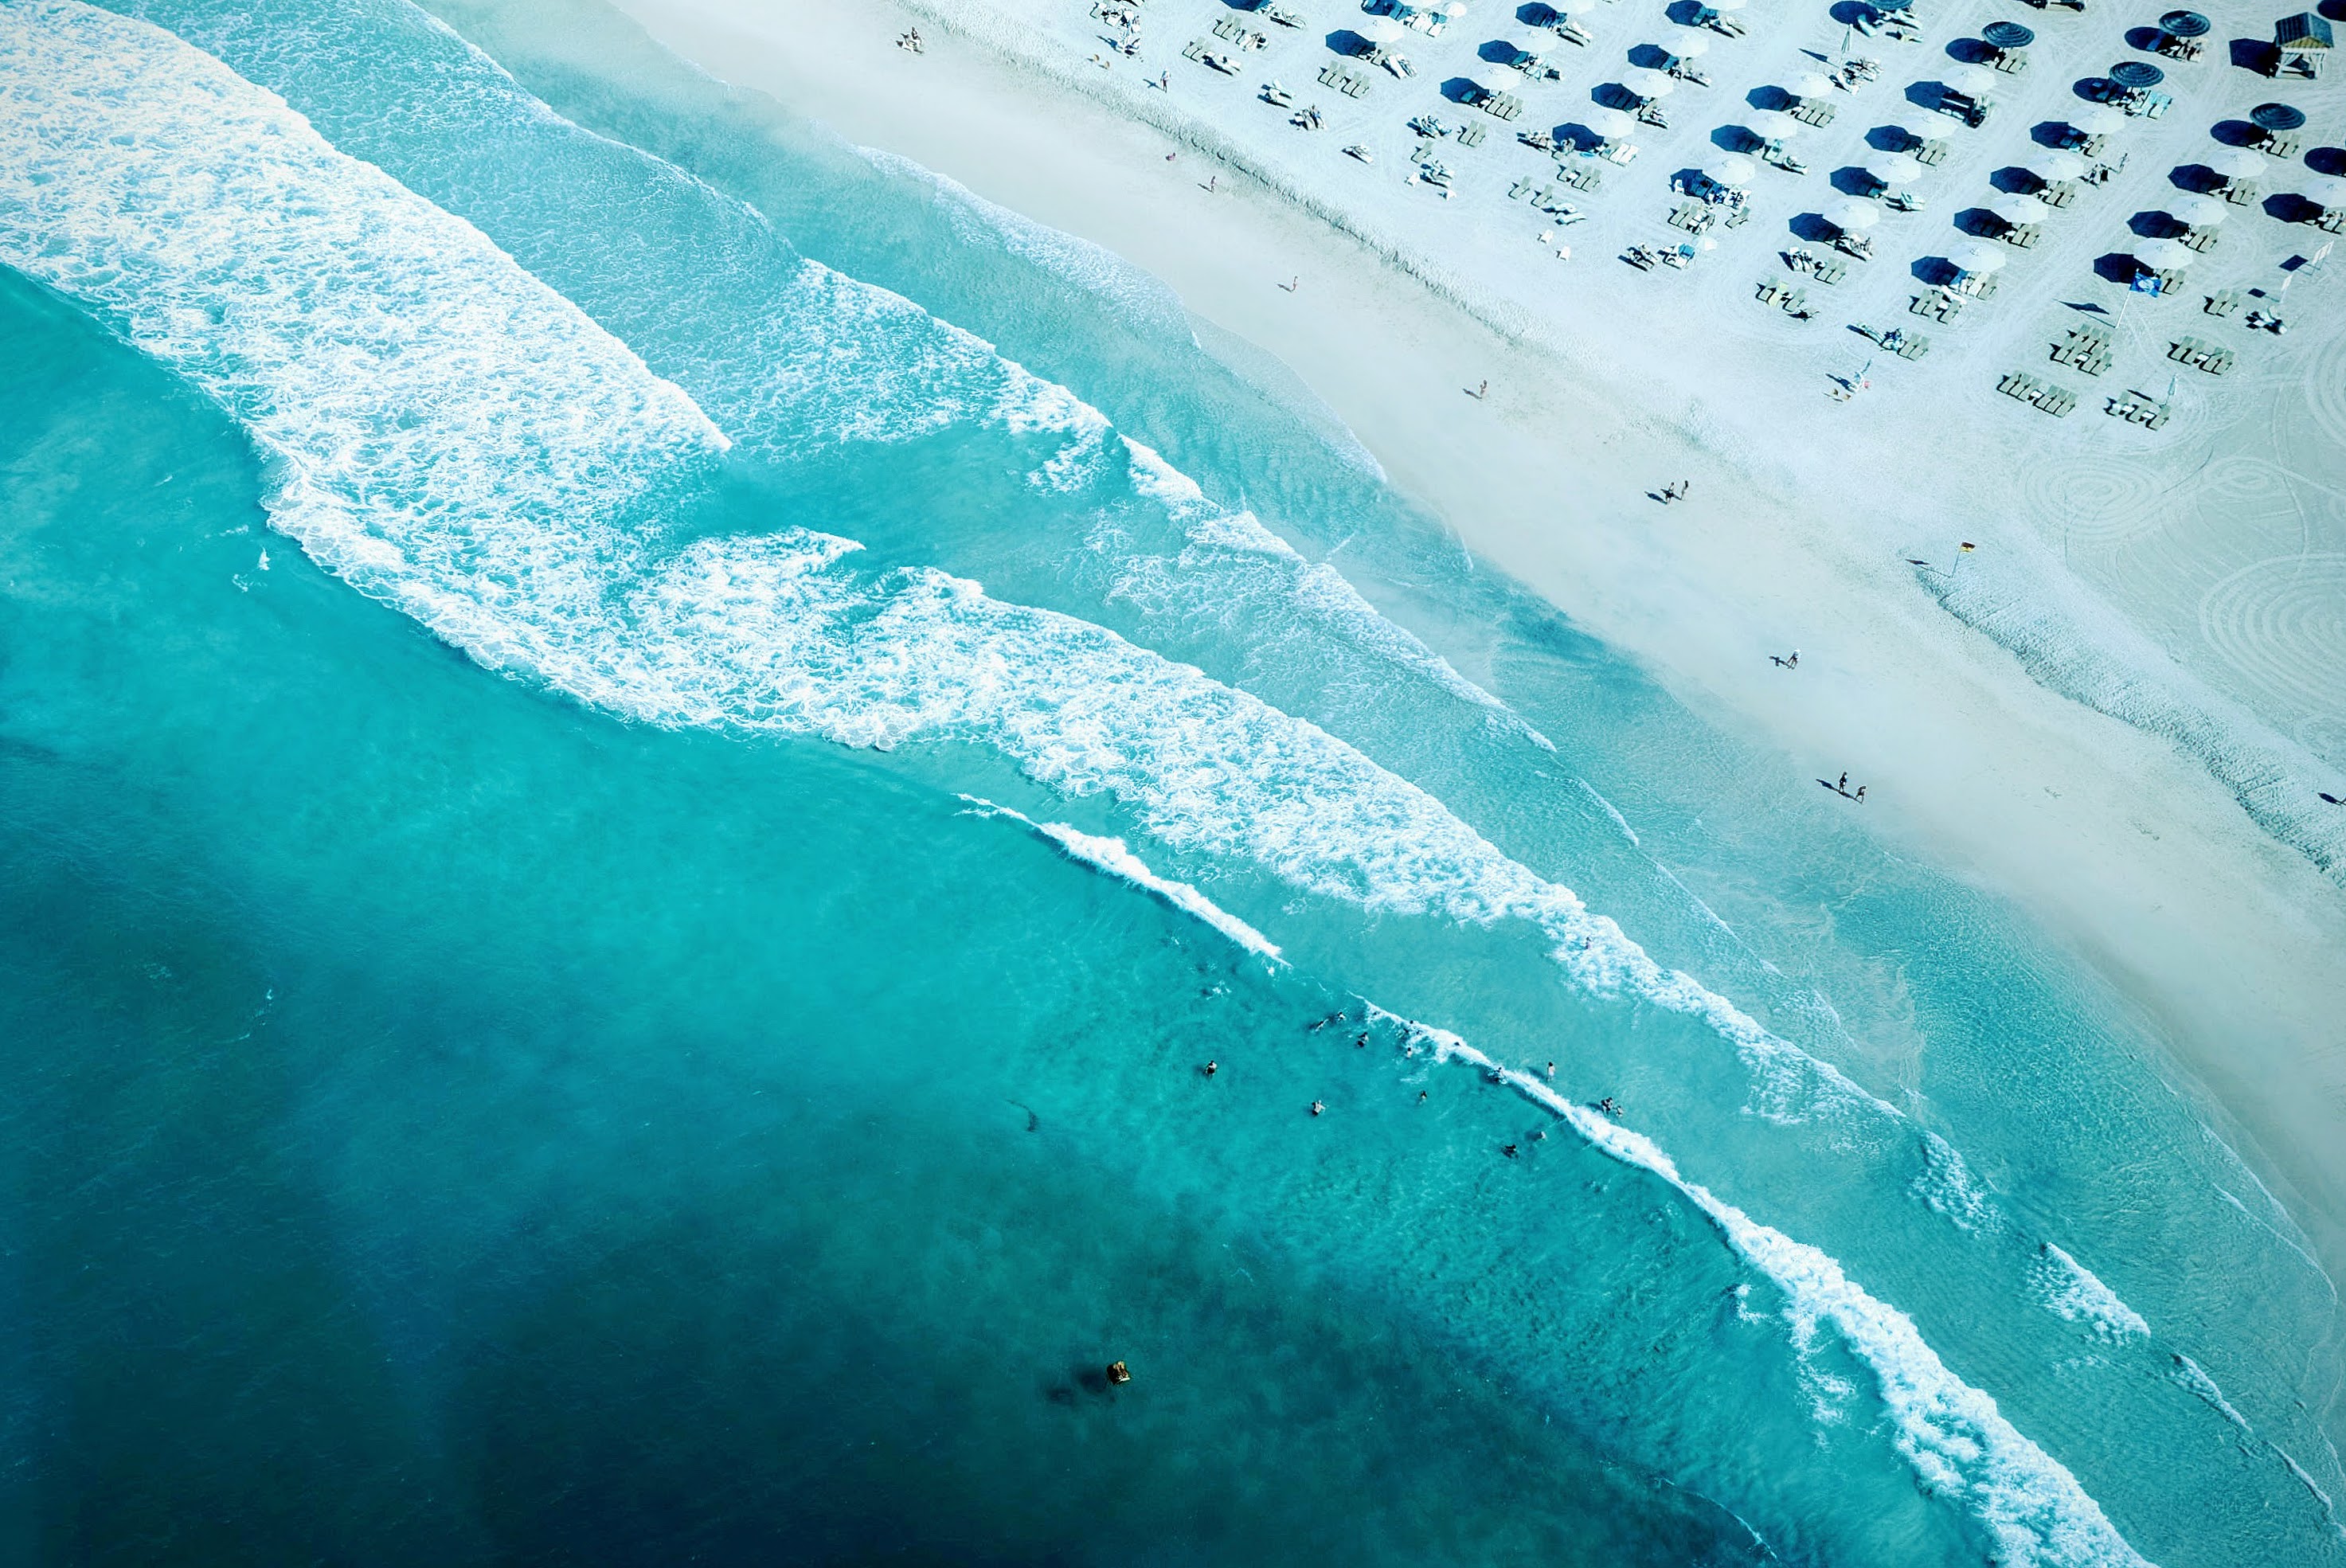
beach, sea, coast, water, ocean, wave, underwater, ice, blue, monochrome, seashore, swimmers, arctic ocean, wind wave